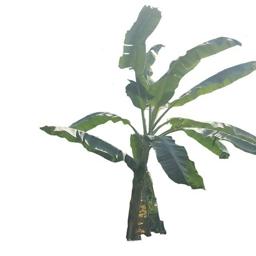
Label: MALBHOG LEAF